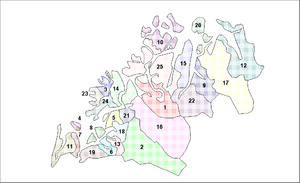
Troms / Kommuner
Troms' tidligere kommuner
Troms er et tidligere fylke i Norge, der ved Regionsreformen i Norge, 1. januar 2020, blev lagt sammen med Finnmark til det nye fylke Troms og Finnmark. Befolkningstallet i 2019 var 167.202 indbyggere, og arealet var 24.869 km². Administrationen var placeret i Tromsø.